Xin dynasty coinage

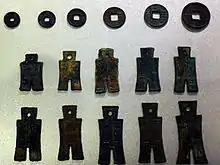
The 6 round coins and 10 spades introduced during the second monetary reform of Wang Mang.

Xin dynasty coinage (Traditional Chinese: 新朝貨幣) was a system of ancient Chinese coinage that replaced the Wu Zhu cash coins of the Han dynasty and was largely based on the different types of currencies of the Zhou dynasty, including knife money and spade money. During his brief reign, Wang Mang introduced a total of four major currency reforms which resulted in 37 different kinds of money consisting of different substances (tortoiseshell, cowries, gold, silver, copper), different patterns (knife, spade, coin), and different denominations (values of 1, 10, 20, 30, 40, 50, 100, 200, 300, 400, 500, 600, 700, 800, 900, and 1,000).